Swamp flycatcher

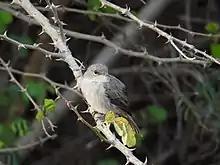
Swamp Flycatcher (Muscicapa aquatica), Janjanbureh, Gambia, December 2021

The swamp flycatcher or swamp alseonax (Muscicapa aquatica) is a species of bird in the family Muscicapidae.